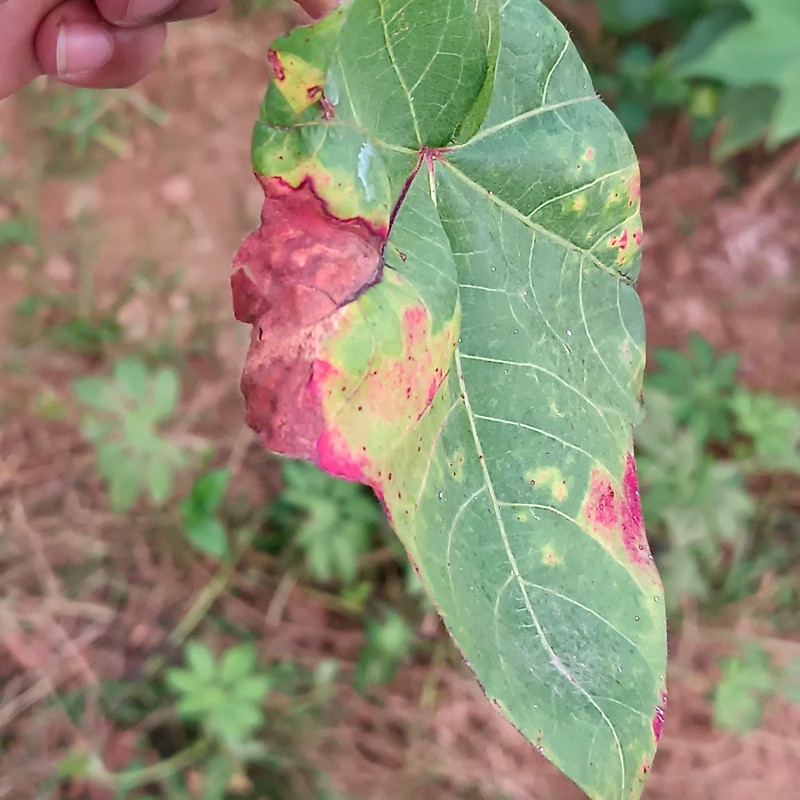
Label: Leaf Redding